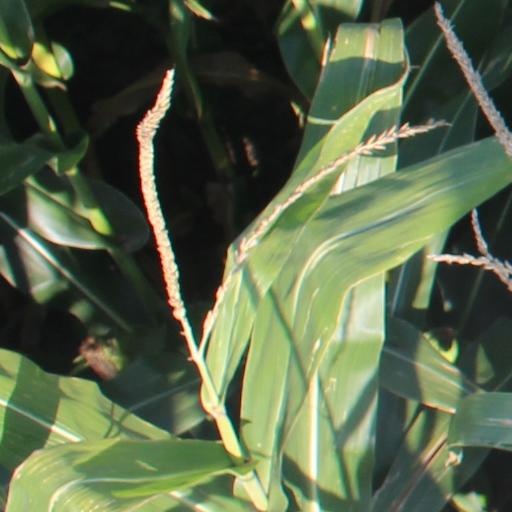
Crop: maize; corn